List of jazz bassists

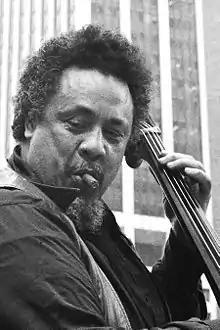
Jazz bassist Charles Mingus was also an influential bandleader and composer whose musical interests spanned from bebop to free jazz.

The most influential jazz double bassists from the 1940s and 1950s include bassist Jimmy Blanton (1918–1942) (a member of the Duke Ellington band); Oscar Pettiford (1922–1960), who is considered by bassists and musicologists to be the first bebop bassist and the transitional link from the swing era to bebop. Ray Brown (1926–2002), known for backing a number of beboppers, including alto virtuoso Charlie Parker; Milt Hinton (1910–2000) and George Duvivier (1920–1985), who are the two most recorded bassists in jazz history, their respective careers spanning many eras and genres; a singular creative force was Wilbur Ware (1923–1979) legendary bassist with Monk and others, hard bop bassist Ron Carter (born 1937); and Paul Chambers (1935–1969), a member of the Miles Davis Quintet.